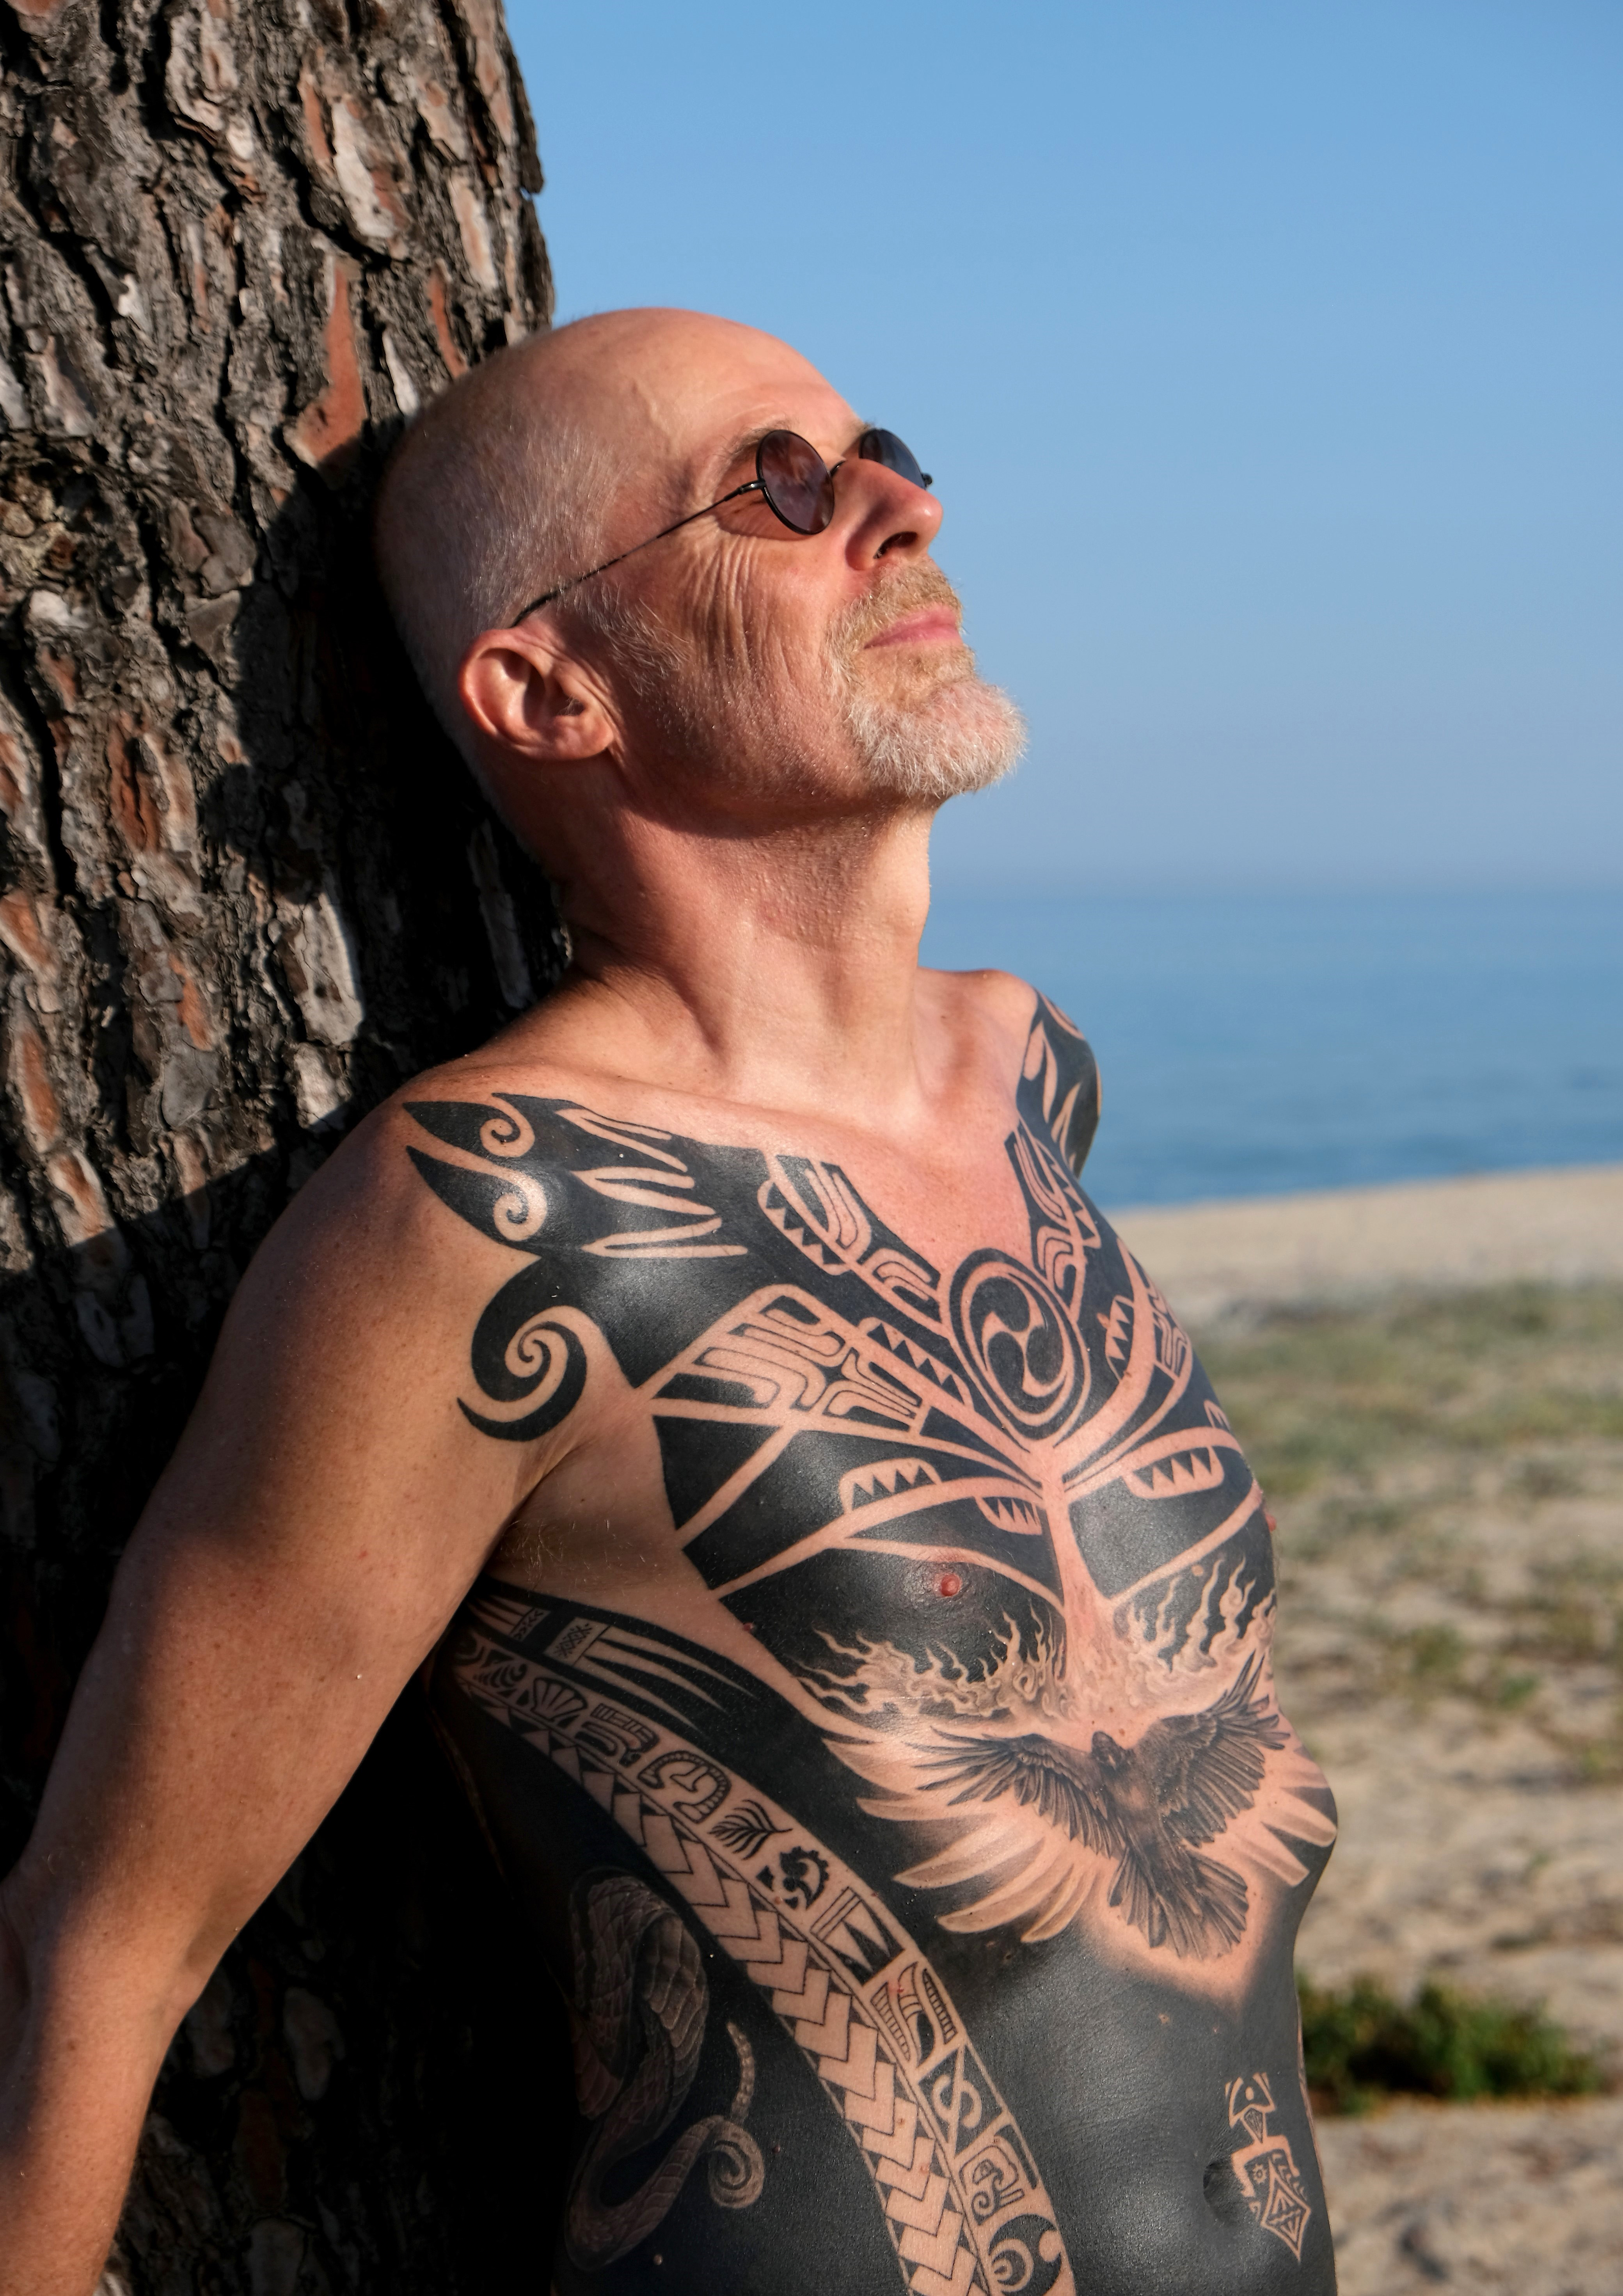
nude, naked, man, men, nude man, naked man, nude men, naked men, tattoo, tattoos, wild style, freak, hippie, bodybuilding, martial arts, summer, sun, sea, ocean, vacation, nudist, nudists, beach, bodypainting, sexy, sex, erotic, erotics, attractive, dance, beach dance, holidays, relaxation, wellness, freedom, power, peace, warrior, style, body, art, maori, nude body, naked body, body art, glasses, hairstyle, shoulder, sky, sunglasses, muscle, vision care, goggles, water, human body, neck, beard, eyewear, cool, trunk, facial hair, Barechested, chest, tree, wood, temporary tattoo, pattern, jewellery, abdomen, flesh, visual arts, rock, leisure, landscape, moustache, back, horizon